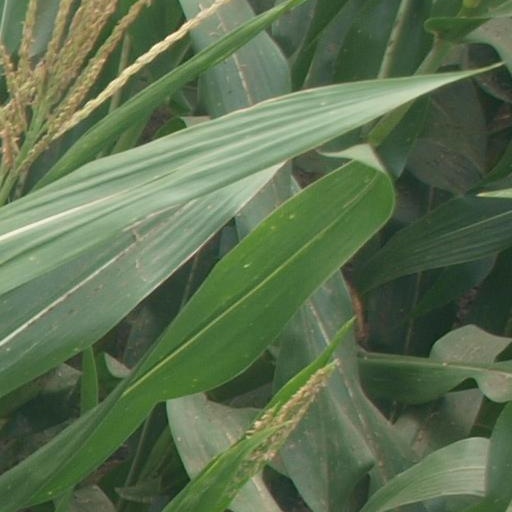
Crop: maize; corn